Pine Hall (Pine Hall, North Carolina)

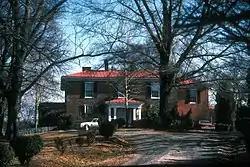

Pine Hall, also known as Anderson-Hanes House, is a historic plantation house located at Pine Hall, Stokes County, North Carolina. It was built in 1859, and is a two-story, three bay by two bay, Greek Revival-style brick dwelling. The front facade features a one-story portico with a hip roof and